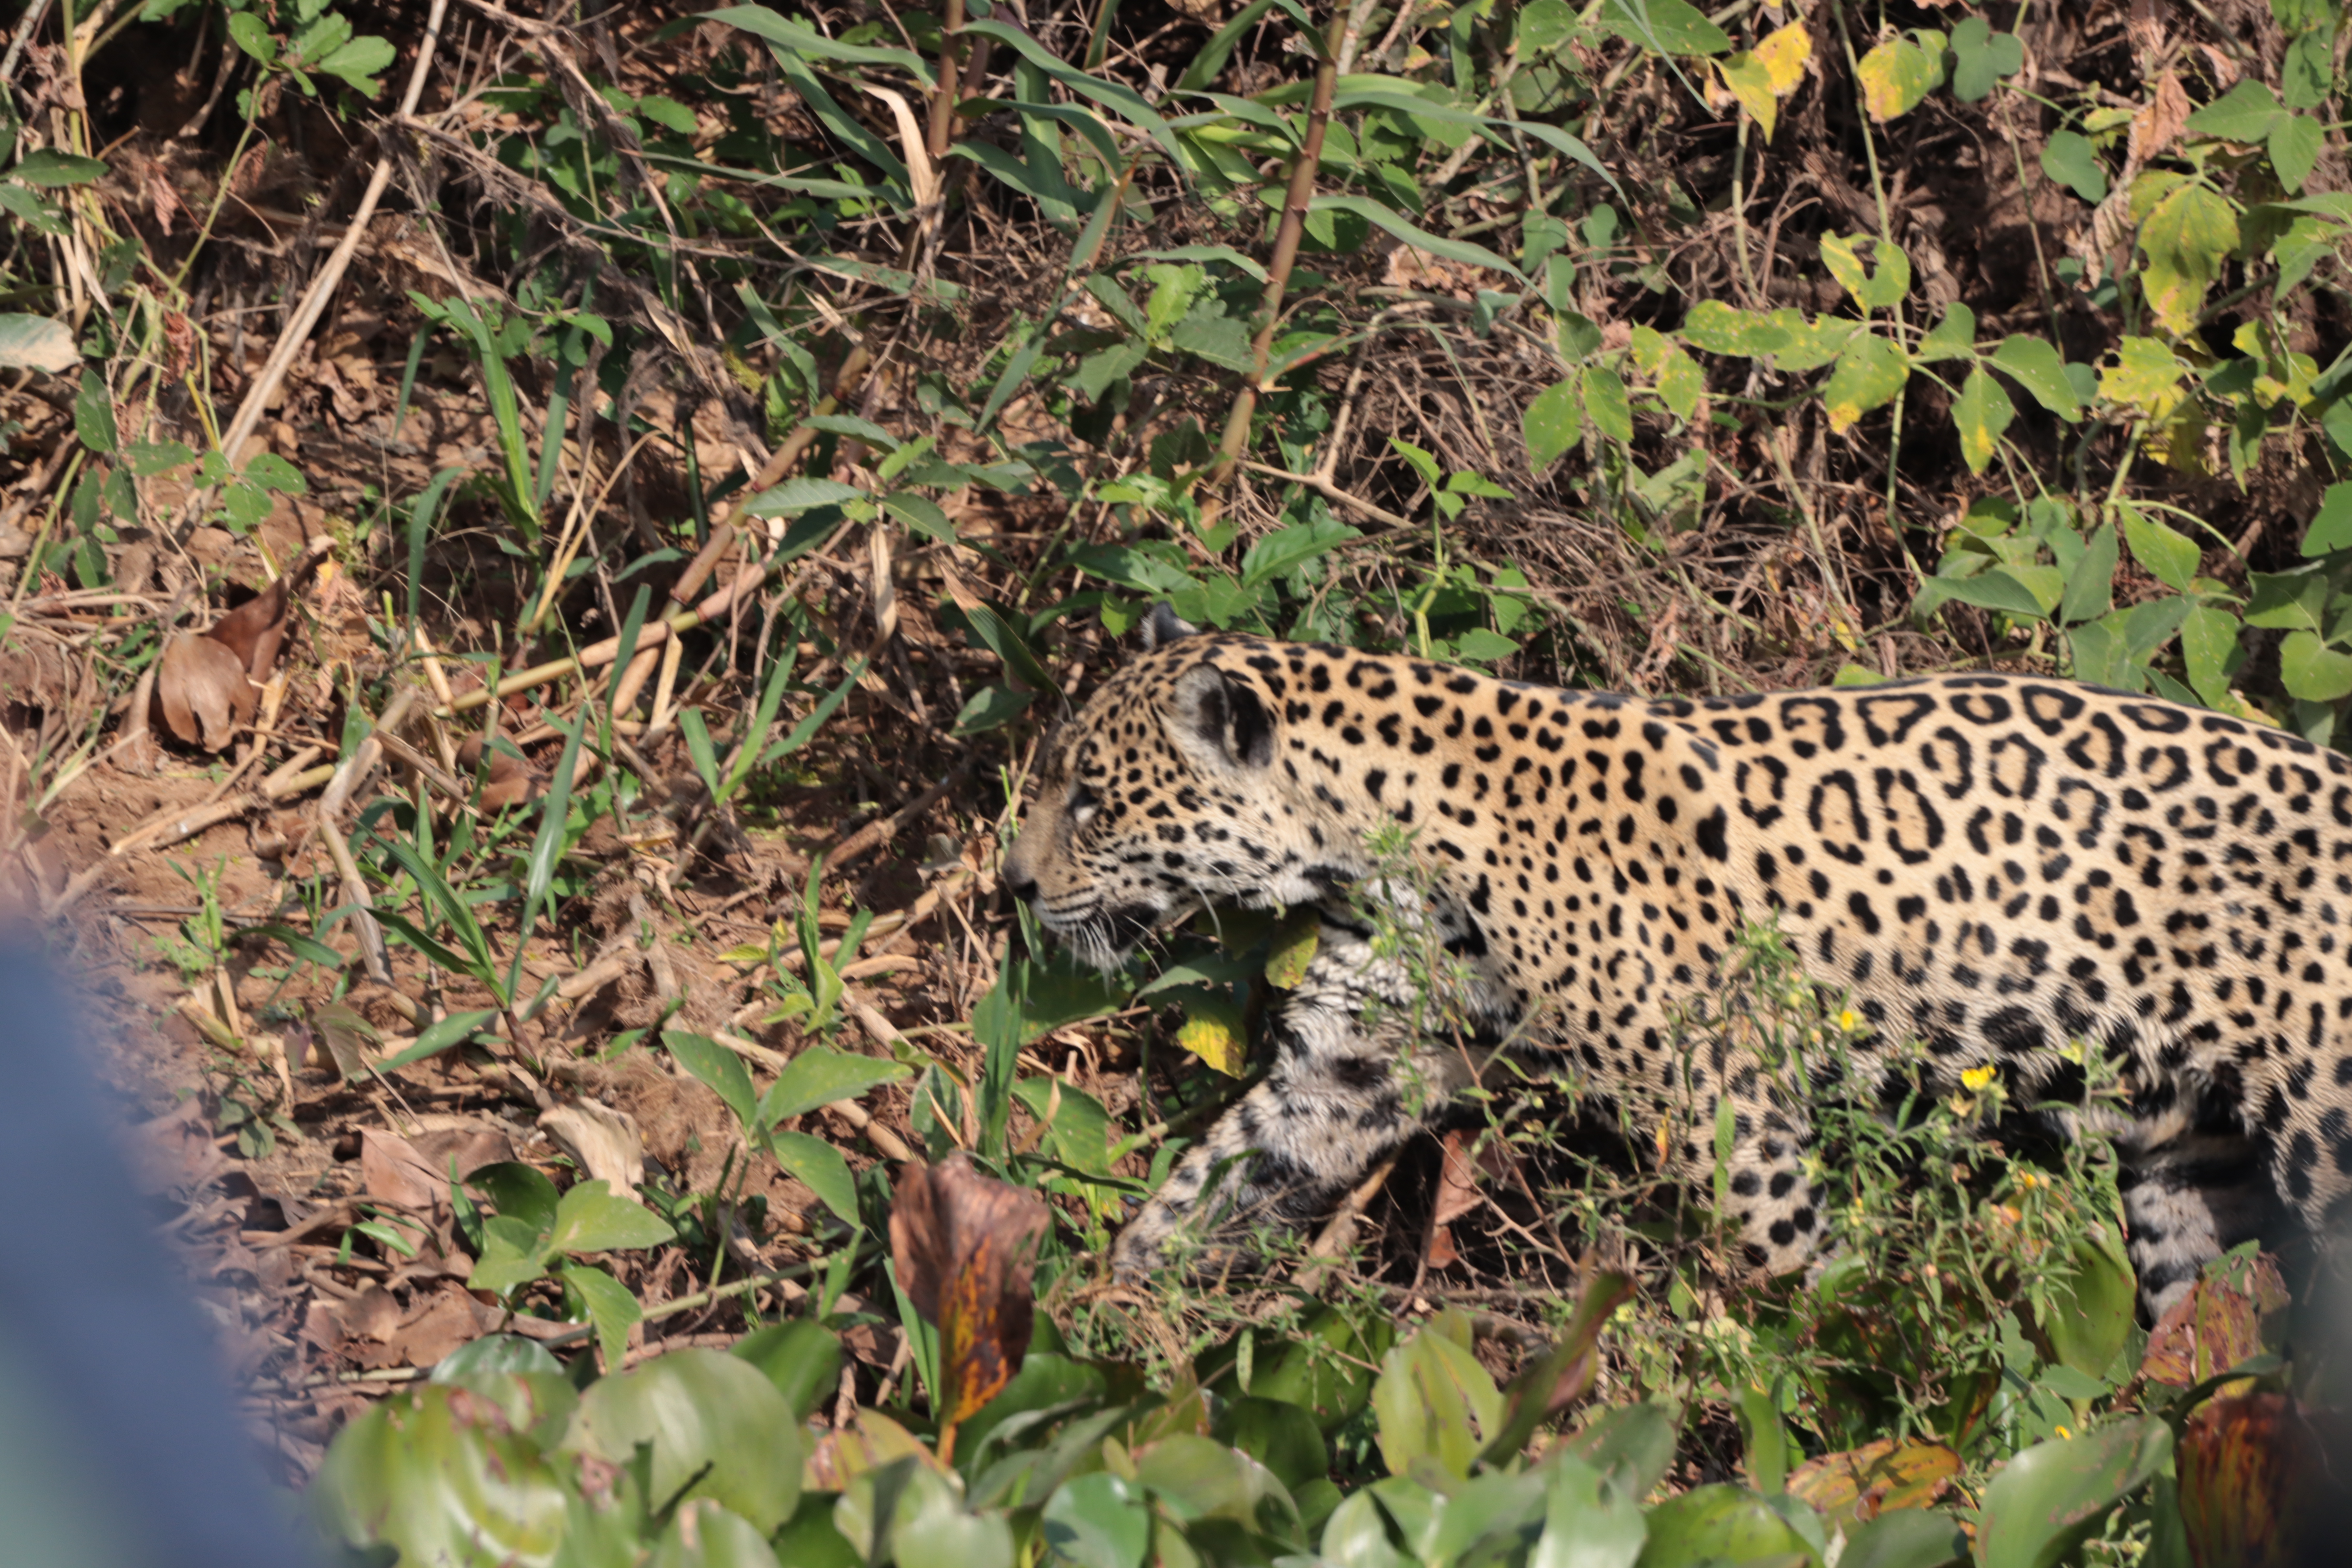
Jaguar: Jaju